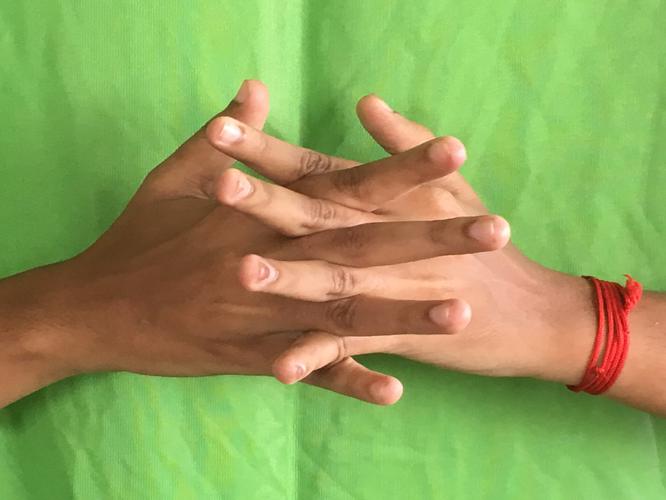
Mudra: Karkatta
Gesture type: double_hand